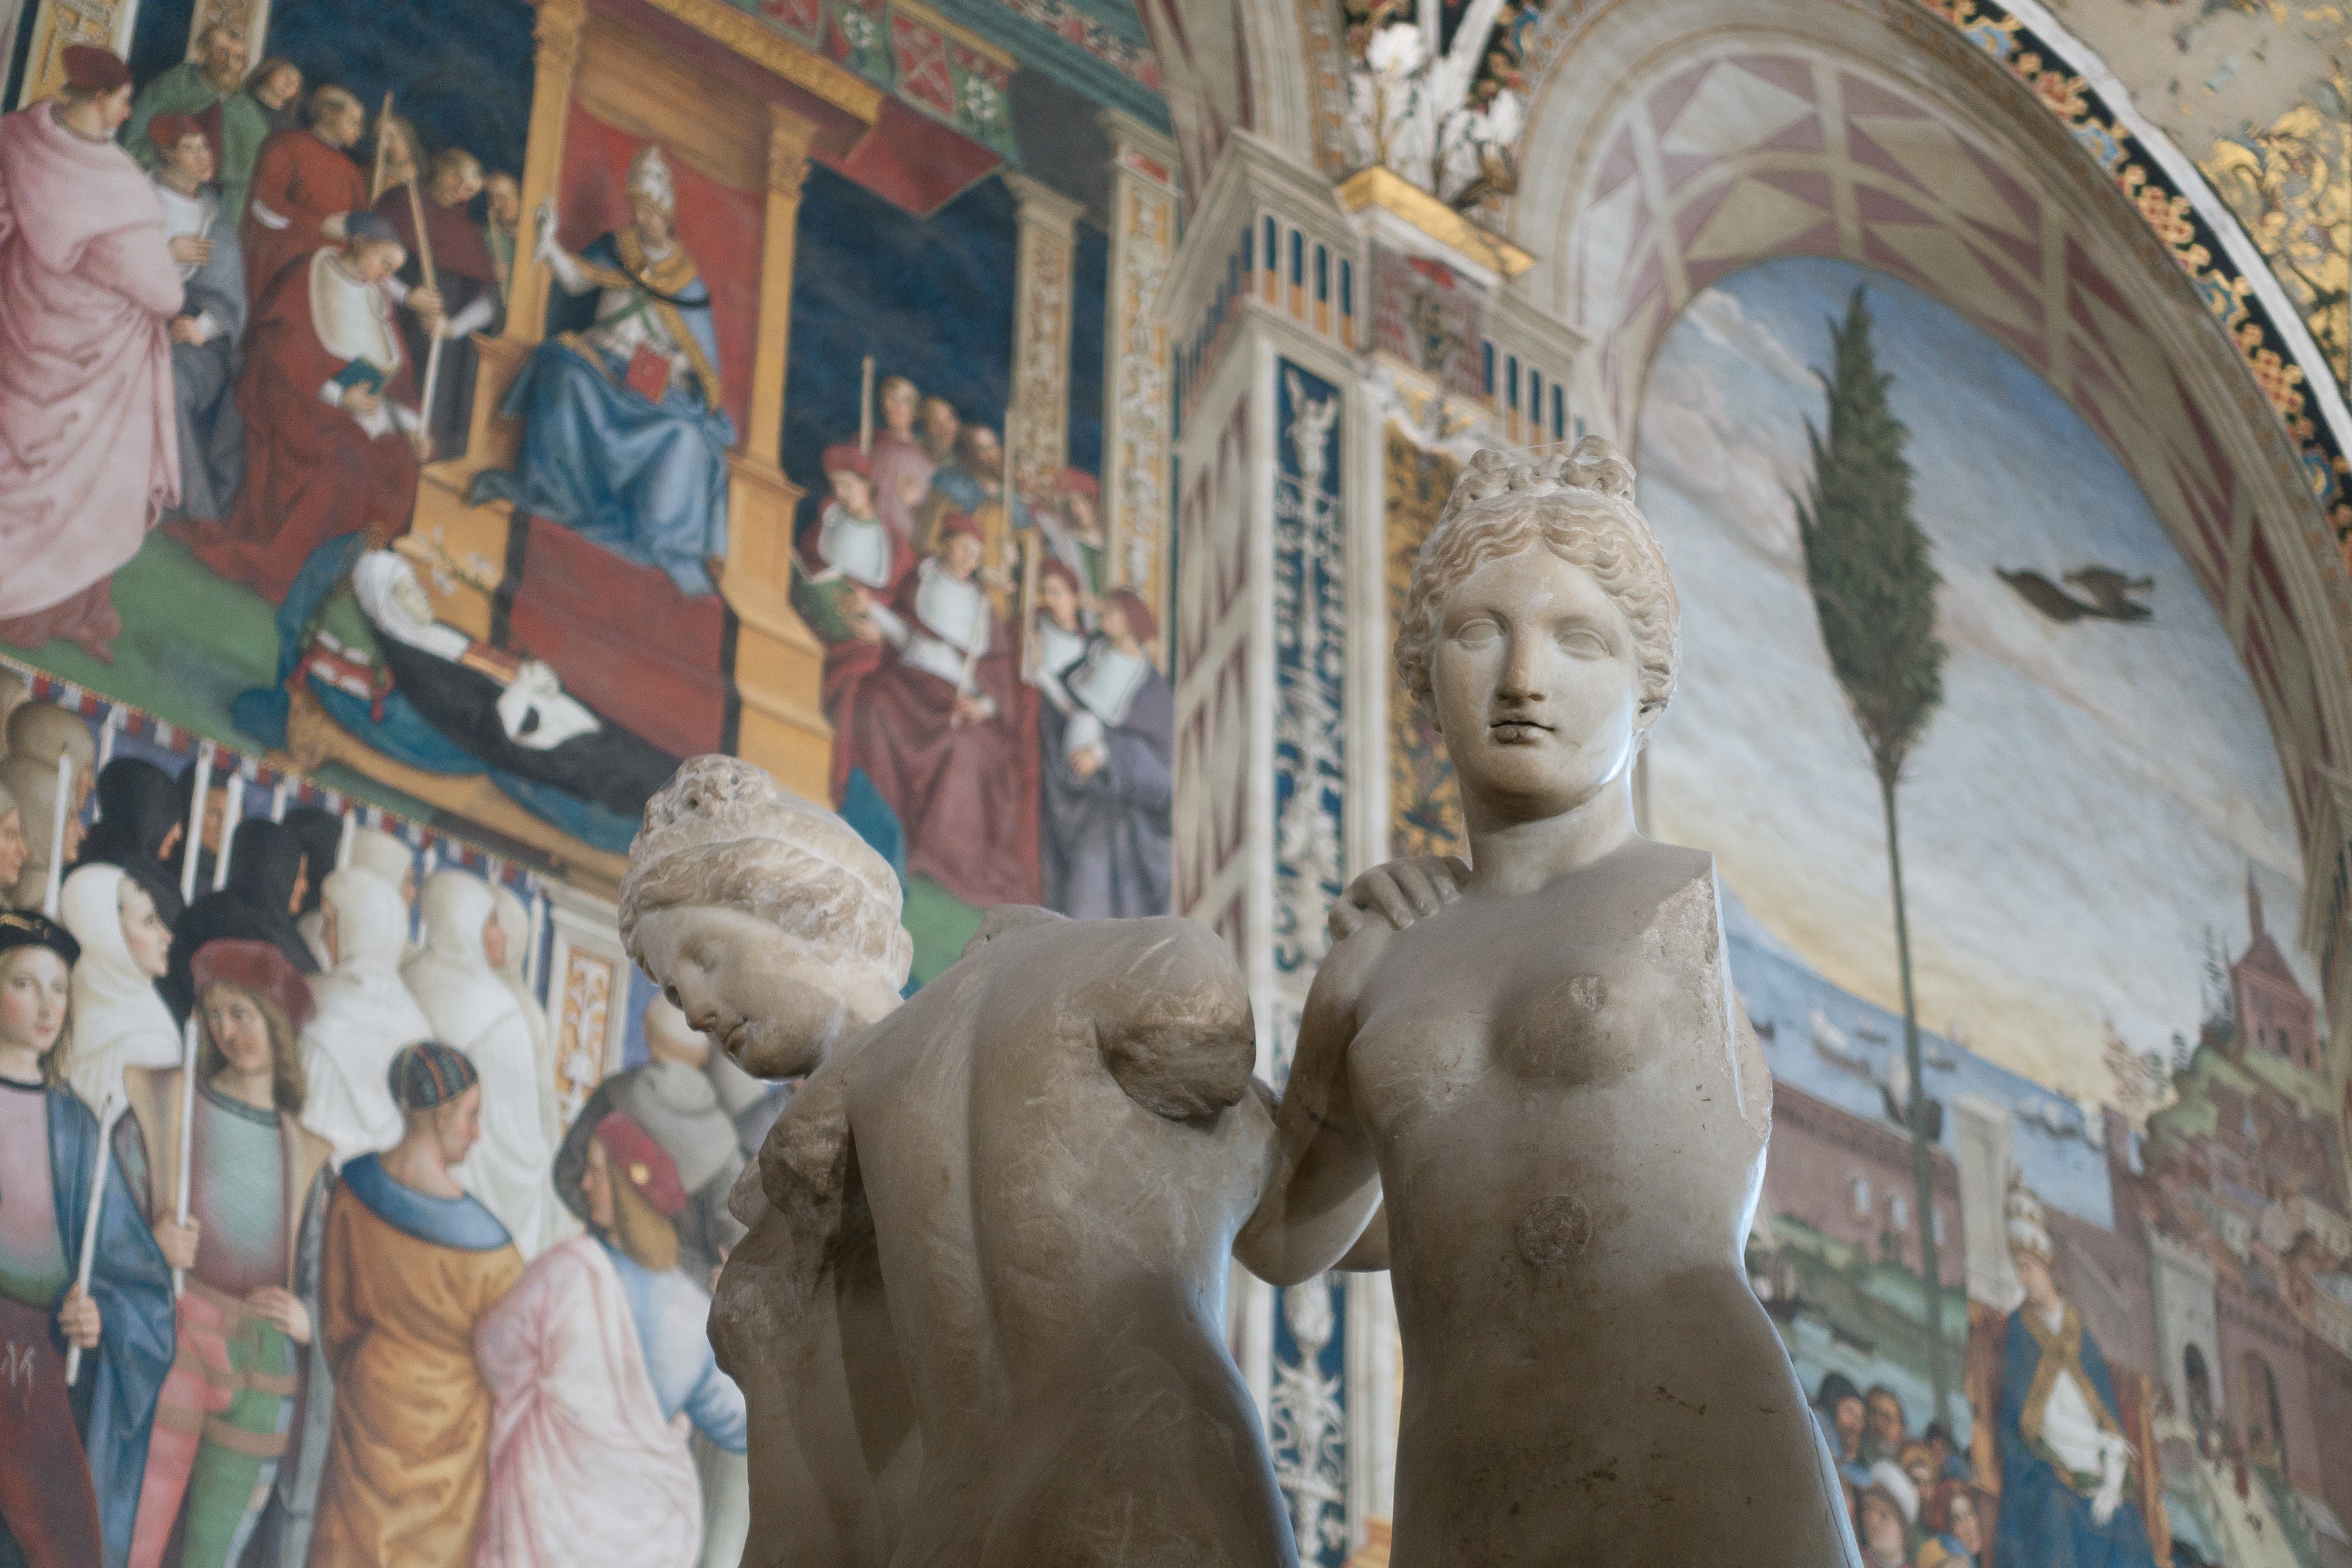
architecture, building, statue, italy, tuscany, church, tourism, place of worship, art, library, three, temple, mural, renaissance, dom, mythology, siena, graces, ancient history, libreria piccolo mini